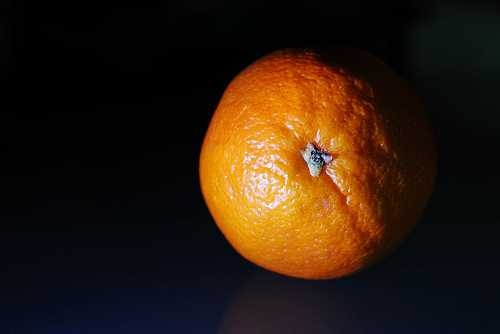
Label: Orange